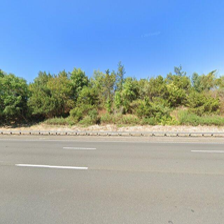
Label: streetView